Ukactive

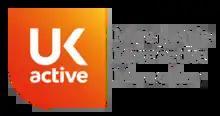

ukactive is a not-for-profit industry association, promoting the interests of commercial fitness gyms and community leisure centres, with more than 3500 organisations in membership. ukactive's central stated vision is to get more people, more active, more often and to improve the nation's health by promoting active lifestyles.